Toby McLean

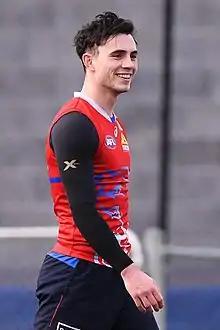
McLean in August 2018

Toby McLean (born 31 January 1996) is a former professional Australian rules footballer who played for the Western Bulldogs in the Australian Football League (AFL). He was selected in the 2014 National Draft with pick 26.